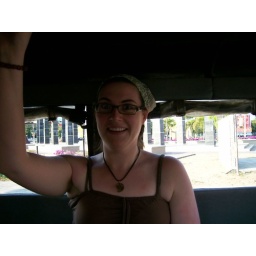
First ride on a bus which is just a pickup truck with benches in the back